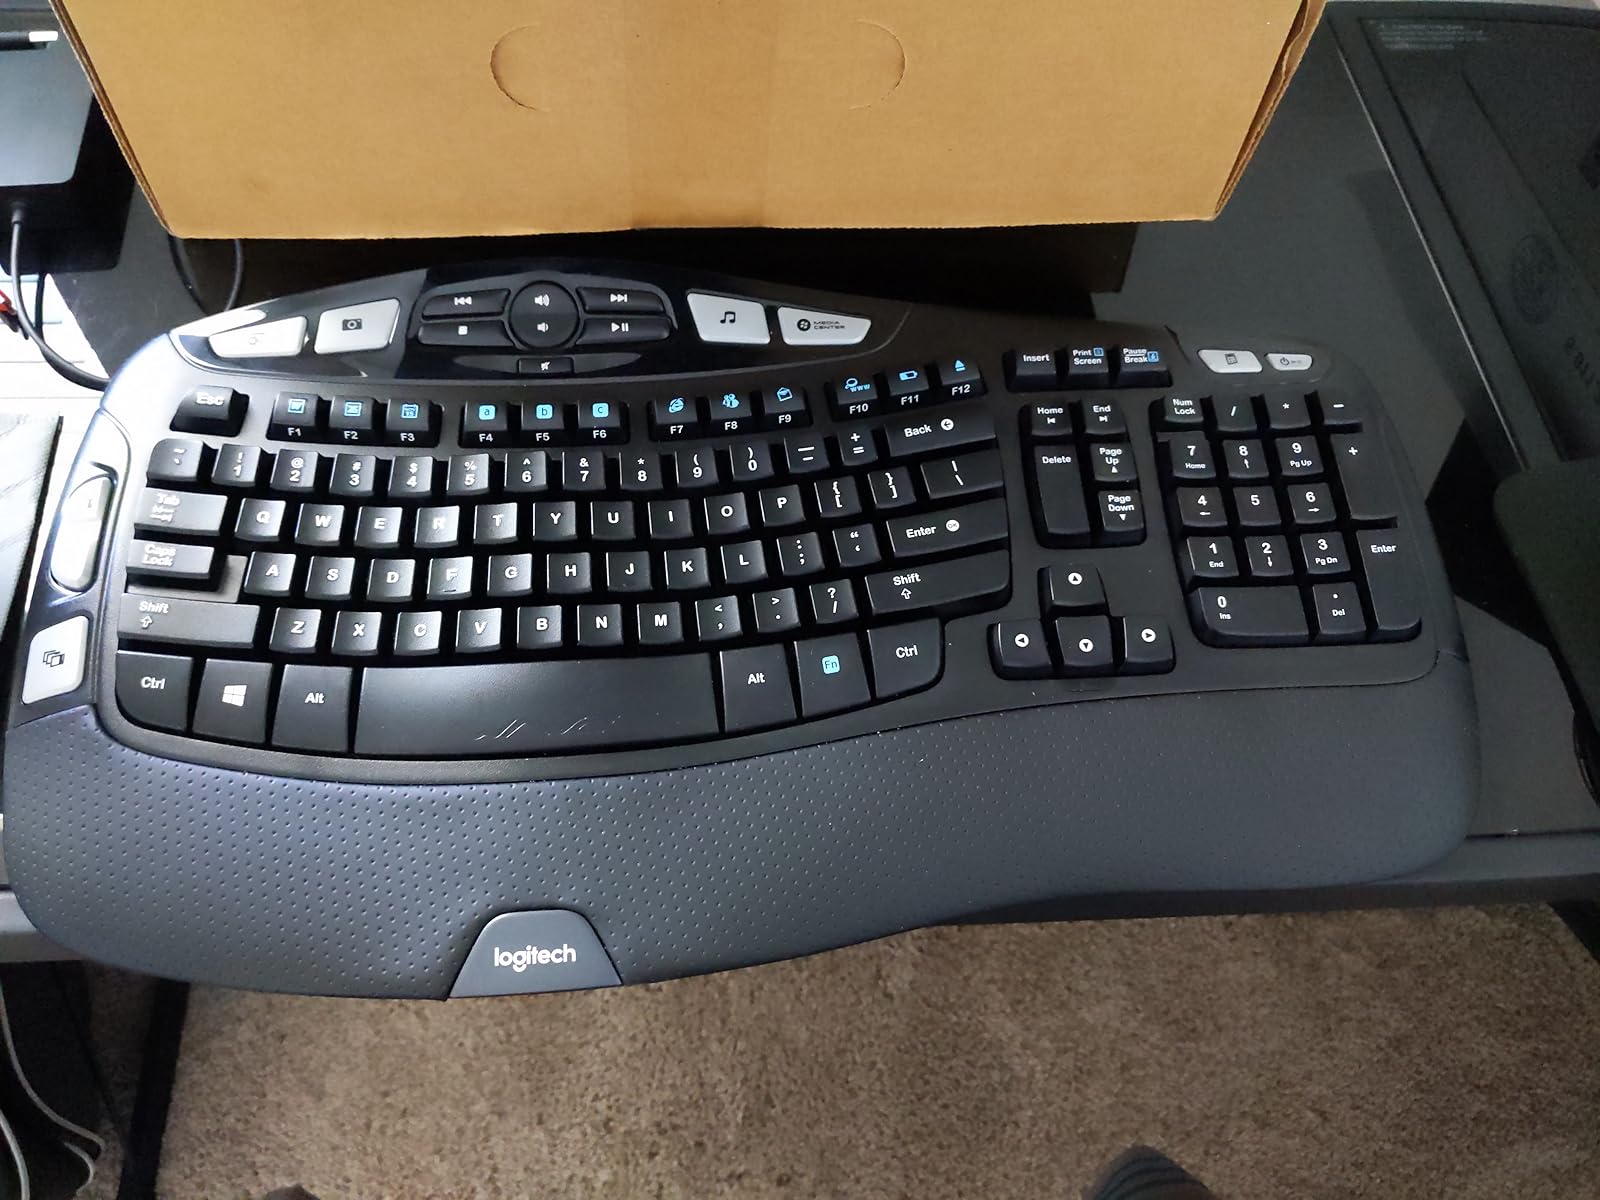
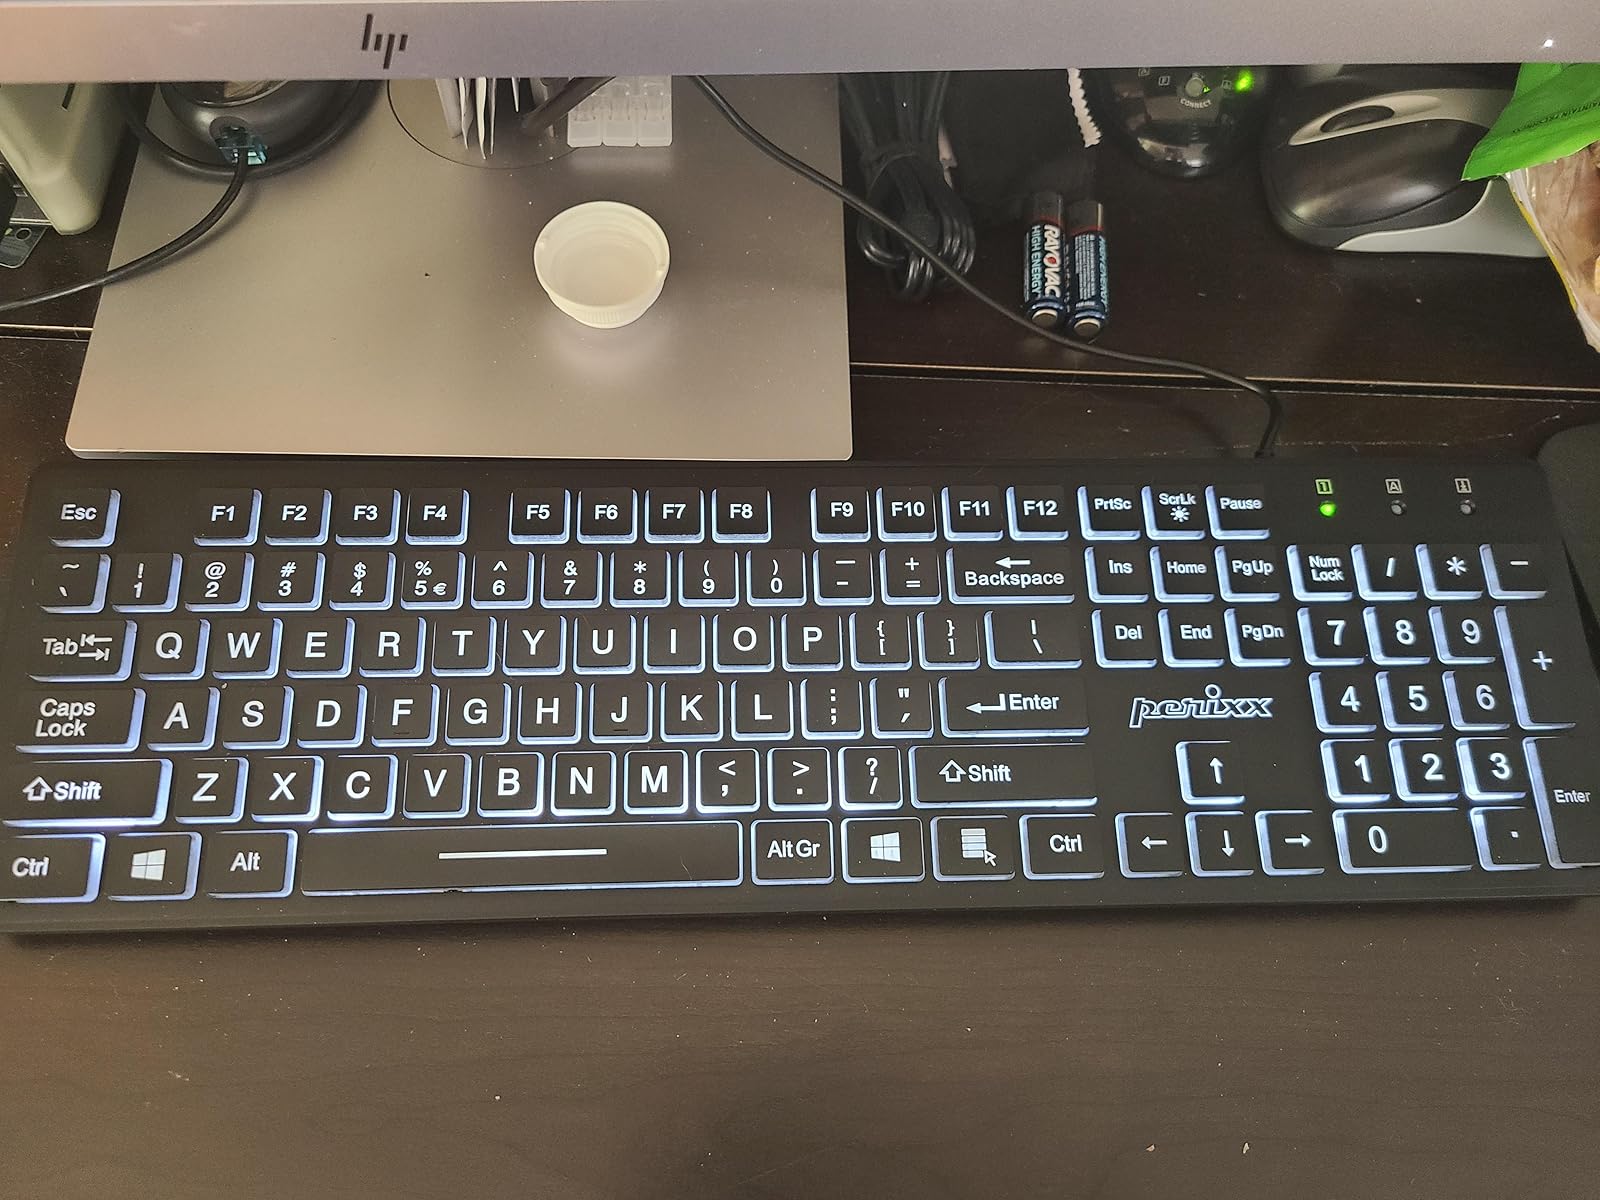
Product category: keyboard
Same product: no